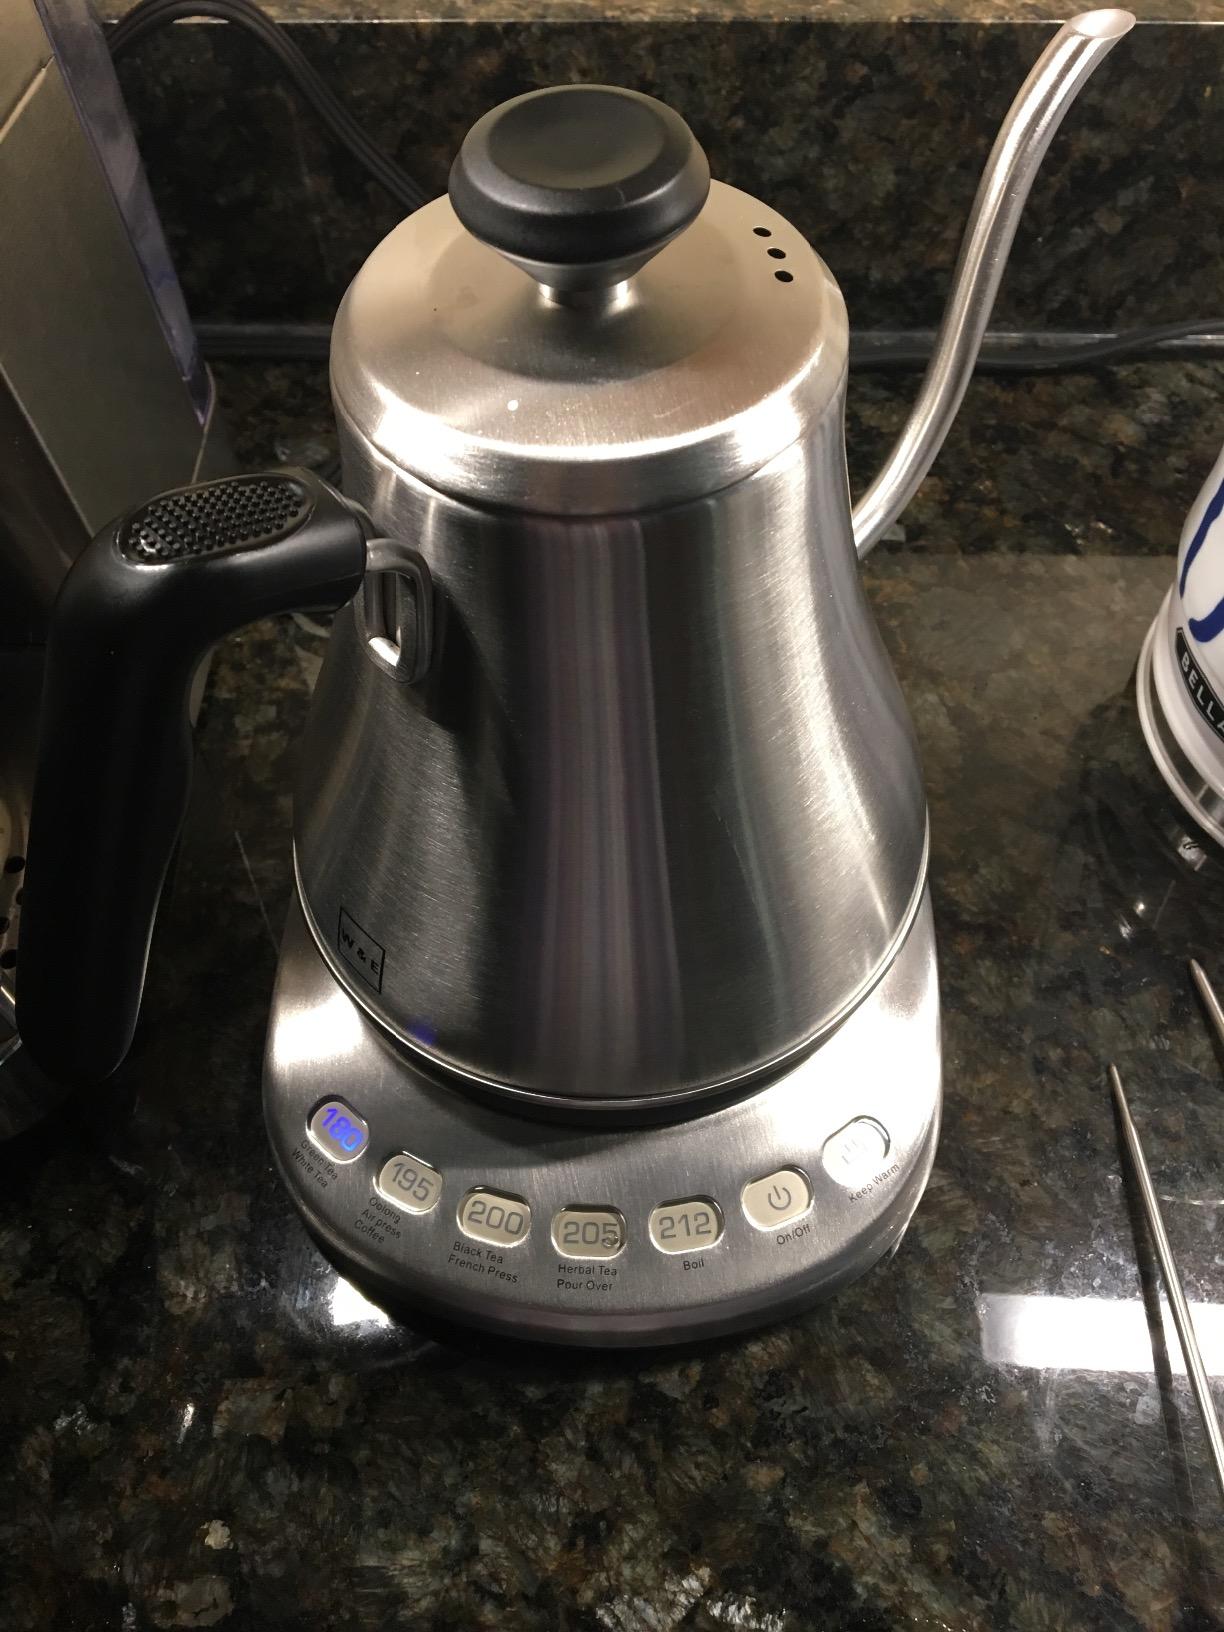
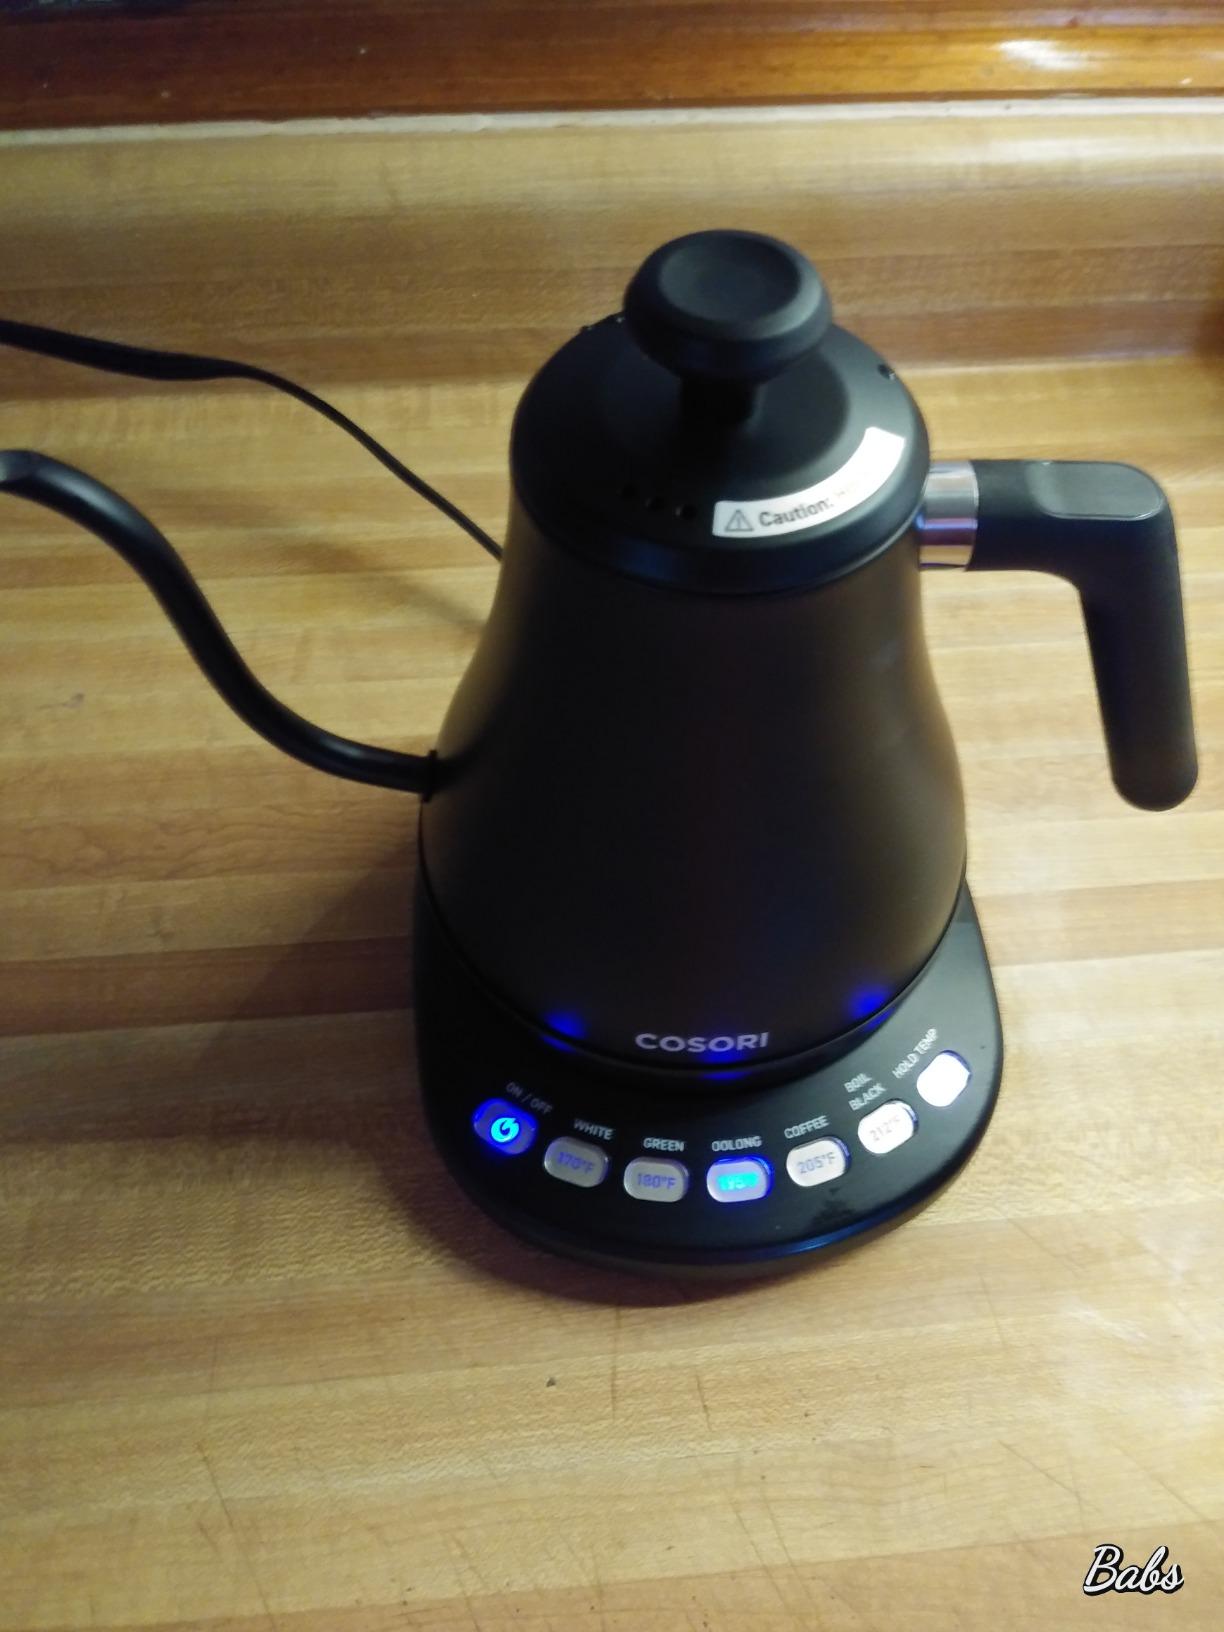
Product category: items_kettle
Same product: no